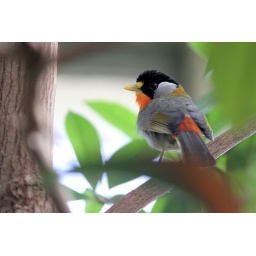
This bird was flying free in the tropical pavillion